Bnei Brak–Ramat HaHayal railway station

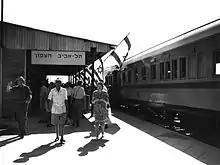
Tel Aviv North railway station in 1949

The station was originally opened on September 20, 1949, for the purpose of serving the residents of Tel Aviv, and named Tel Aviv North. At that time, neither the Coastal railway nor the Ayalon railway existed, the only station serving Tel Aviv was Tel Aviv South, and the only connection from Haifa and the north of Israel to the south was through the Eastern Railway, which did not include a connection to Tel Aviv. The closest such connection was the Petah Tikva railway station, which lay at the end of a short westbound spur off the Eastern railway. In 1949, Israel Railways decided to lengthen this railroad branch further to the west, and thus created this station.